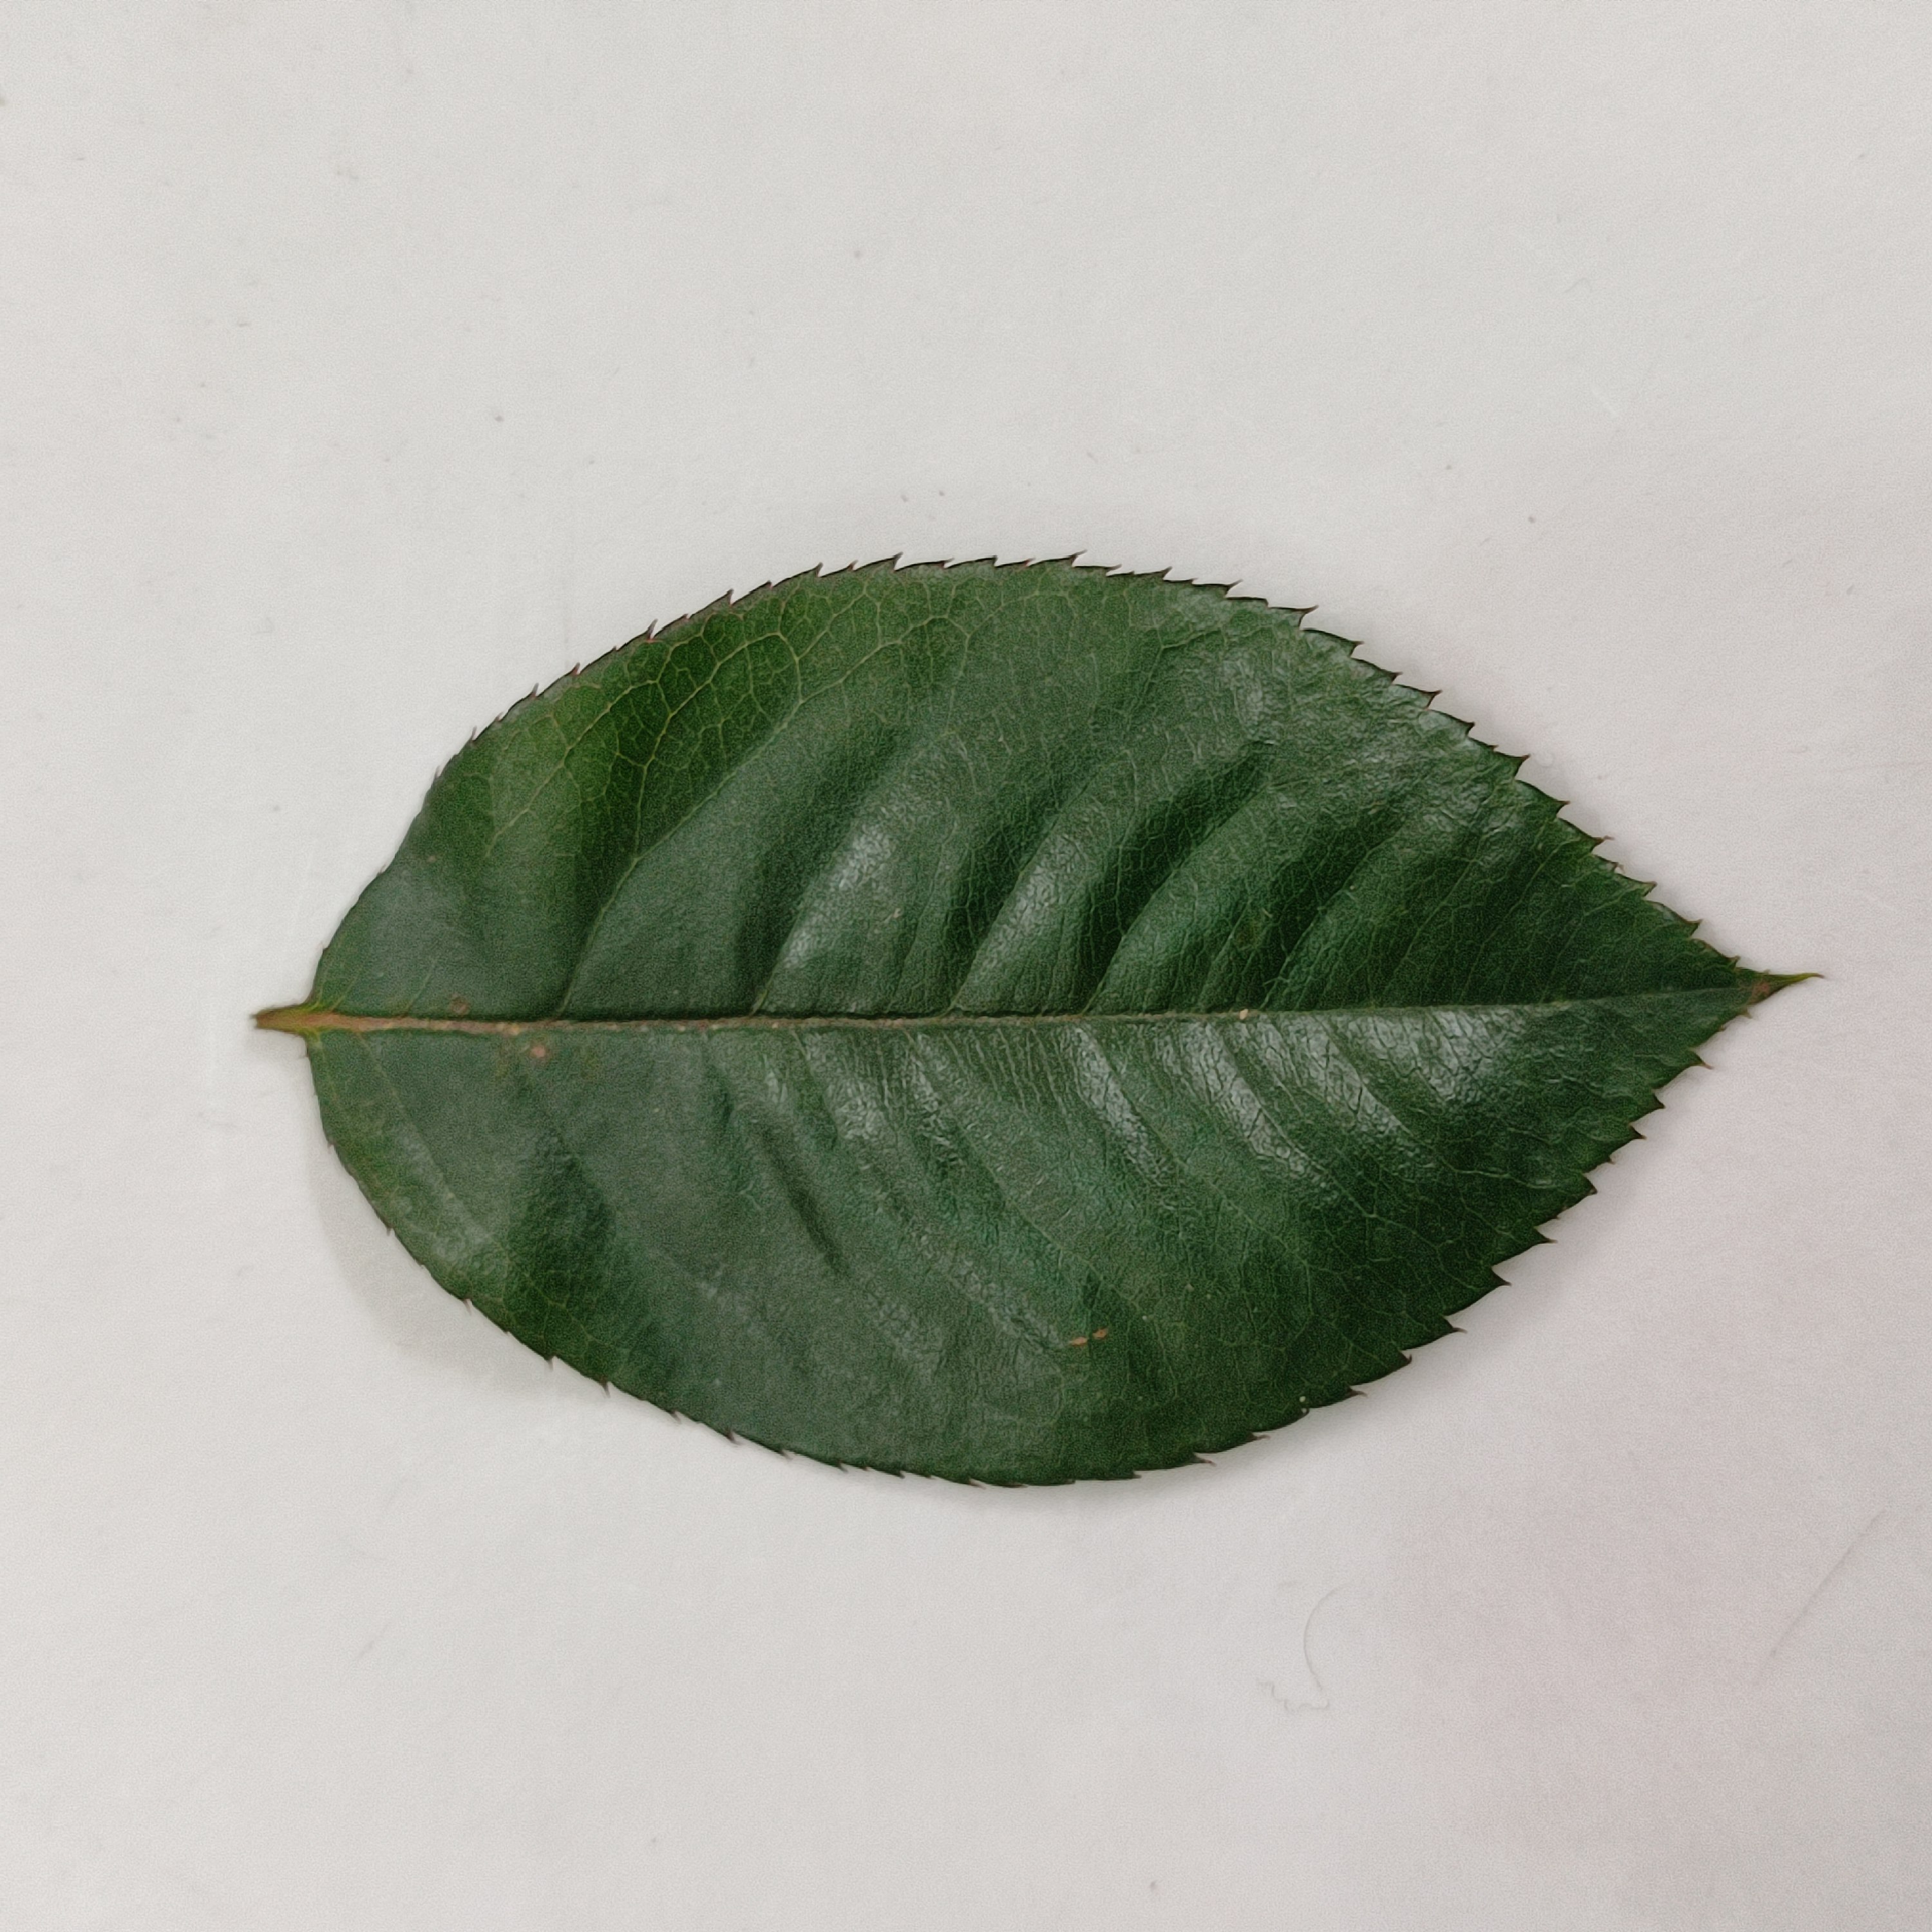
Label: Healthy Leaf